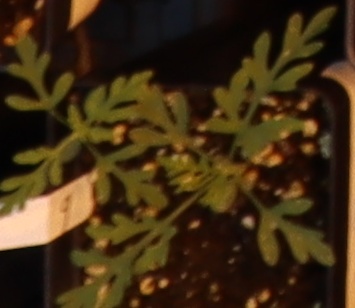
Label: Ragweed